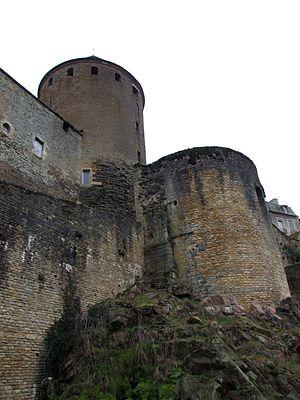
Vue de la tour de l'Orle d'Or, Semur-en-Auxois, Côte-d'Or, Bourgogne, FRANCE
Semur-en-Auxois est une commune française située dans le département de la Côte-d'Or en région Bourgogne-Franche-Comté.